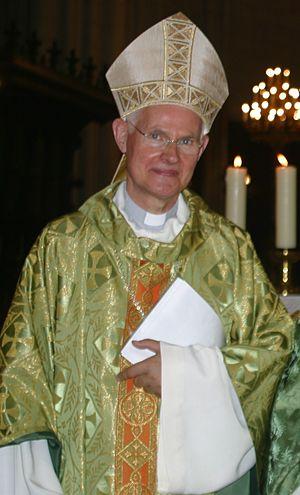
évêque
Liste des évêques et archevêques d'Albi
Pierre-Marie Carré, né à Serques dans le Pas-de-Calais le 22 avril 1947, est un évêque catholique français, archevêque de Montpellier depuis juin 2011.